Peper Harow

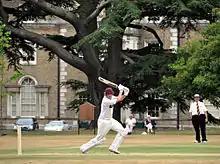
Playing cricket at Peper Harow

Cricket has long been played here, with evidence of rules and matches dating to 1727. Alan Brodrick, 2nd Viscount Midleton was a cricket patron and one match against a side organised by Charles Lennox, 2nd Duke of Richmond is believed to have taken place at Peper Harow in the 1727 English cricket season.